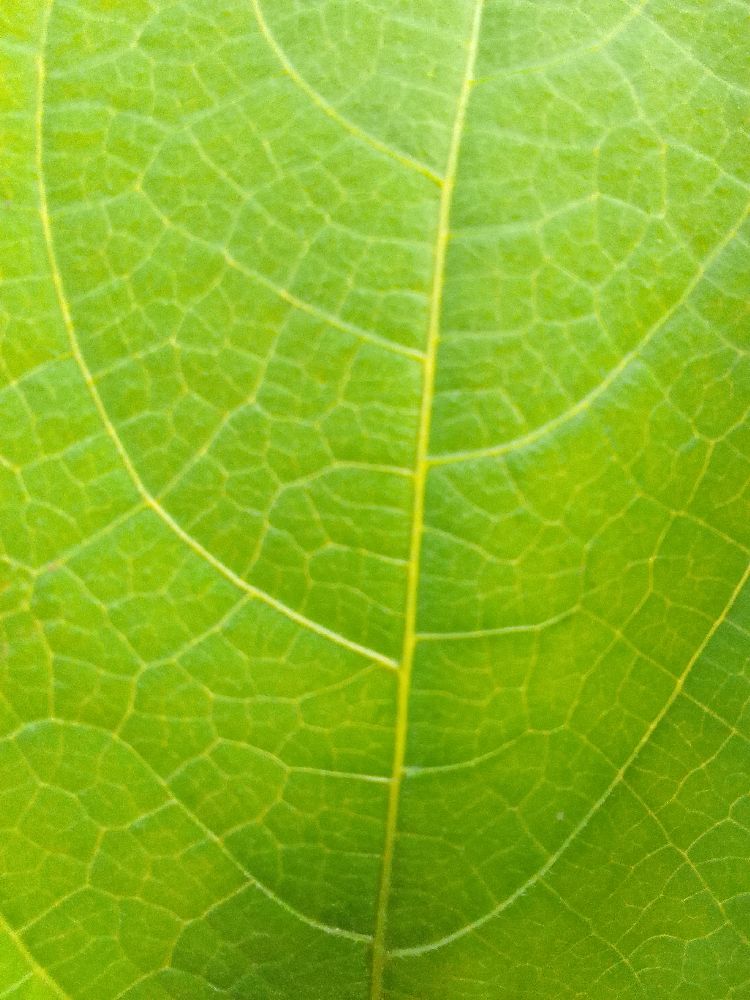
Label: healthy